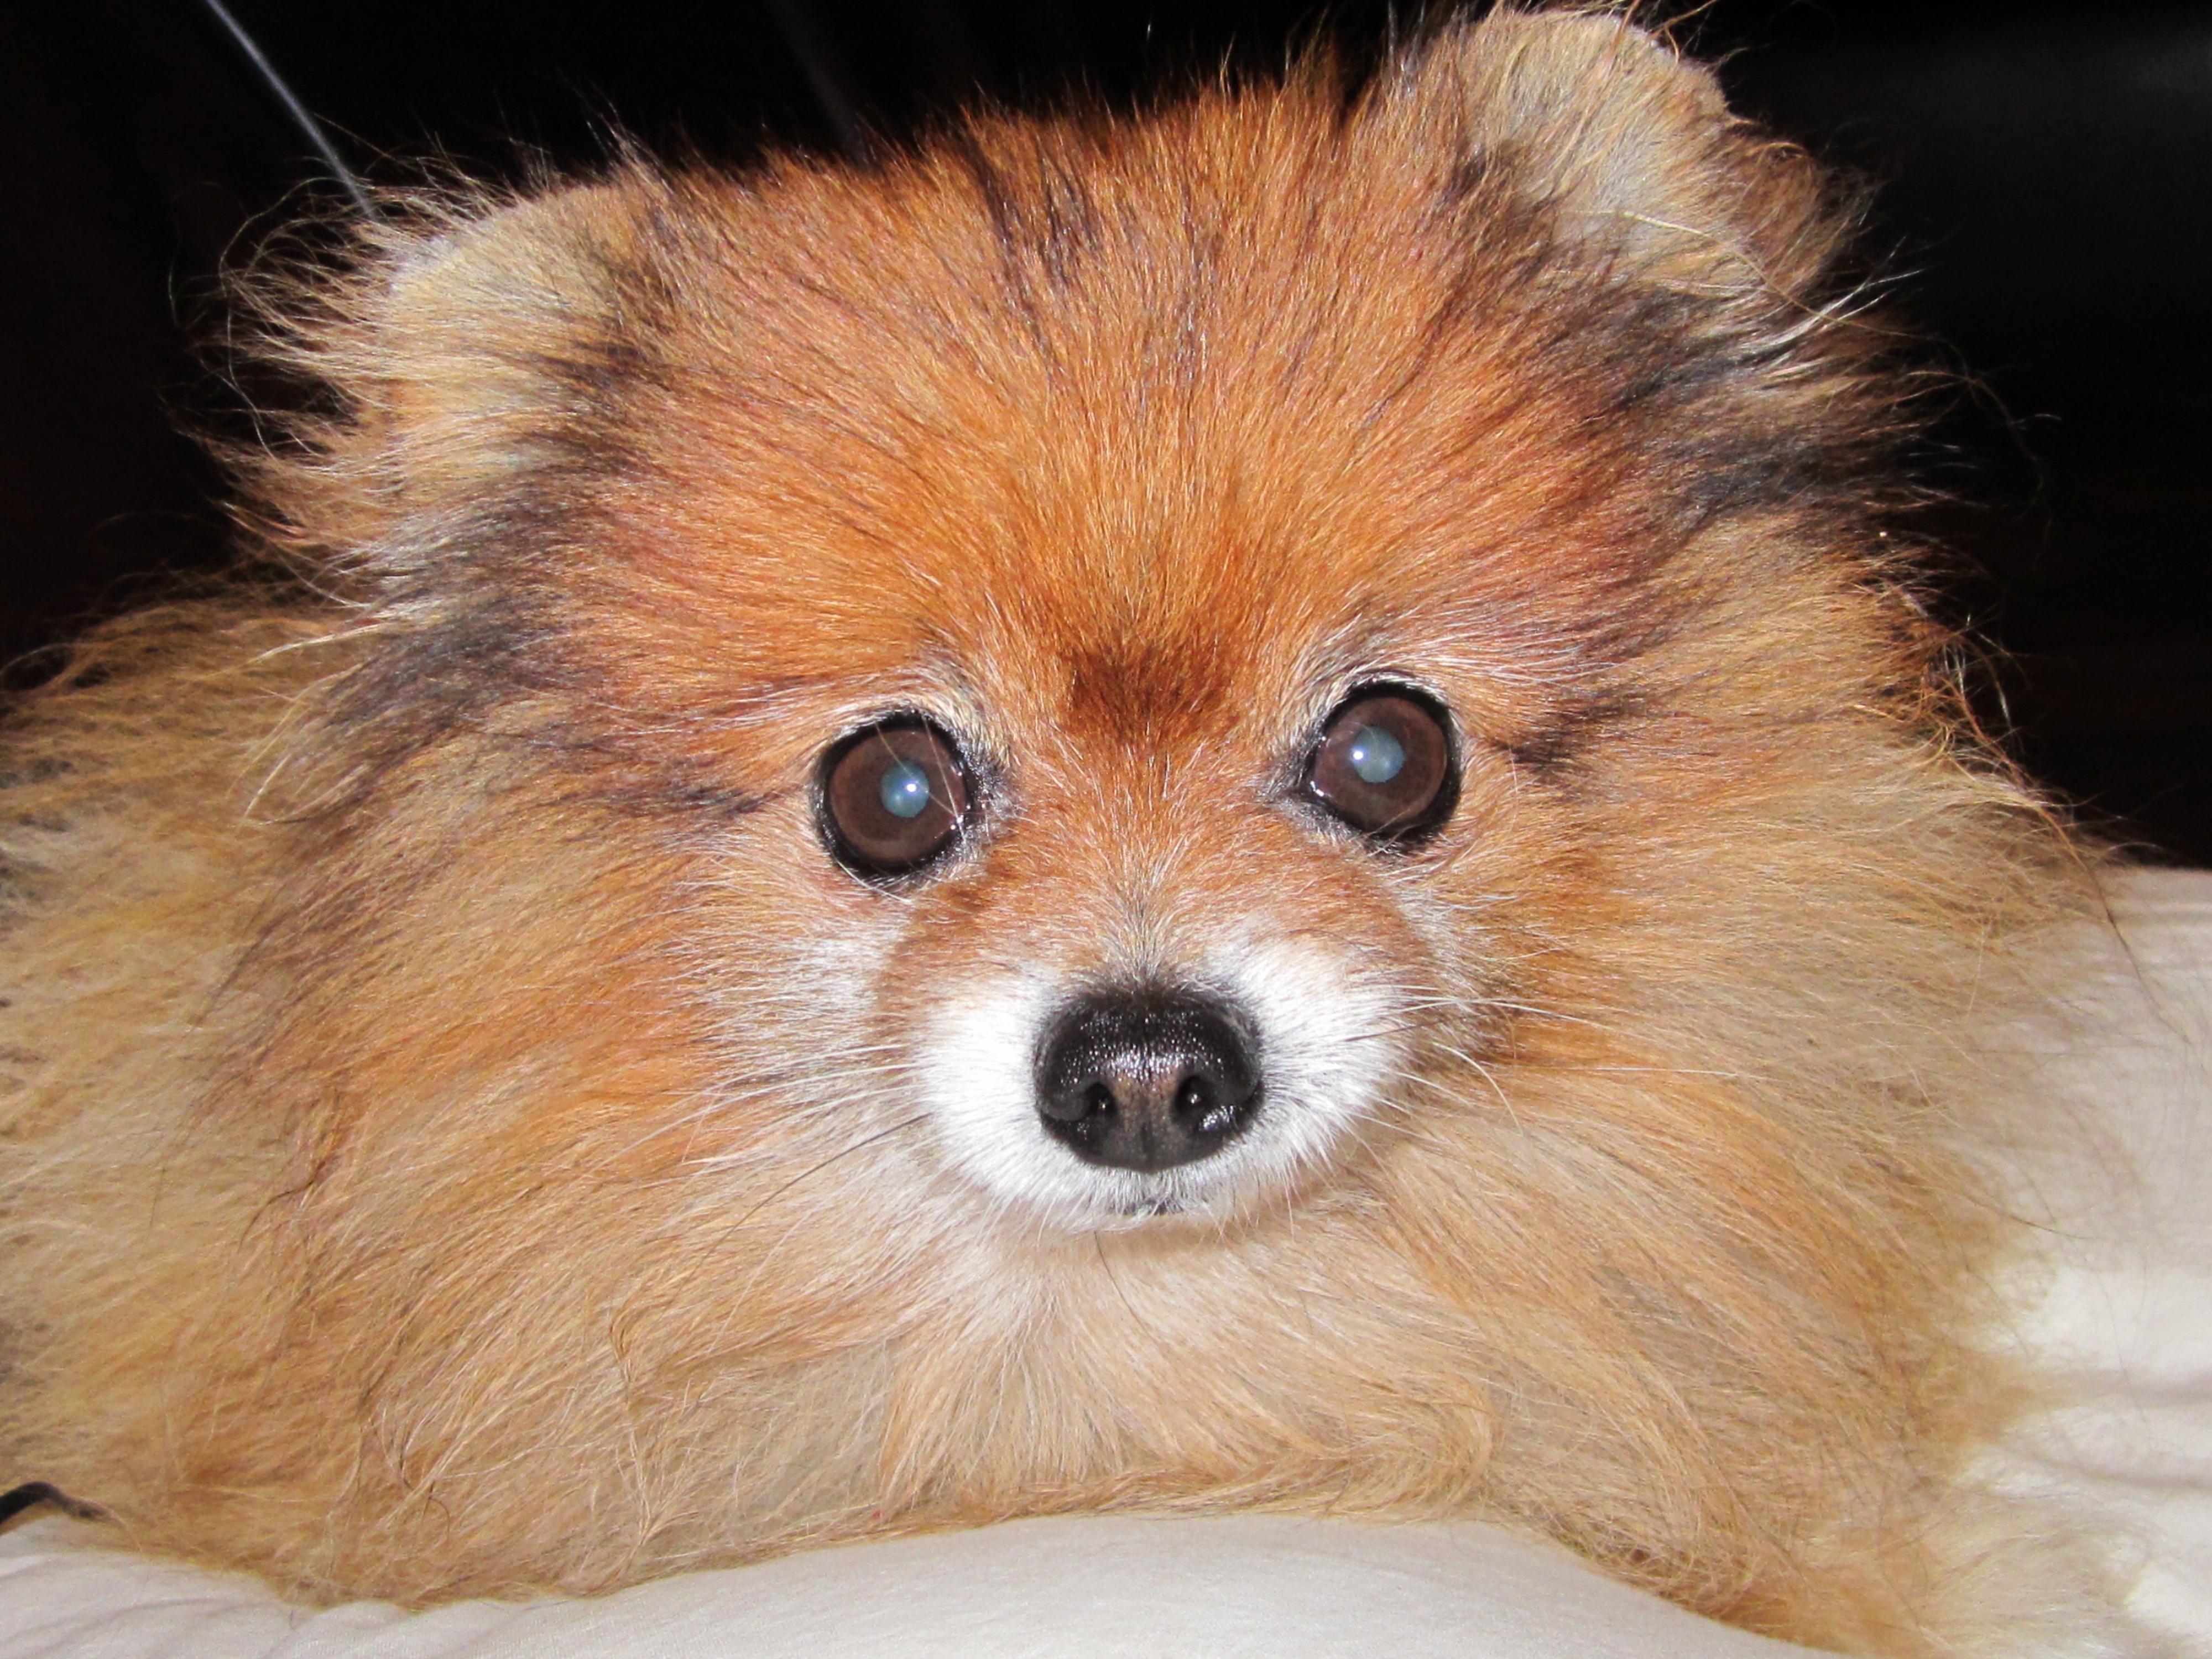
dog, mammal, vertebrate, dog breed, pomeranian, orange color, dog like mammal, carnivoran, dog breed group, finnish spitz, german spitz mittel, german spitz, german spitz klein, dog breed dwarf